Castle Greyhawk

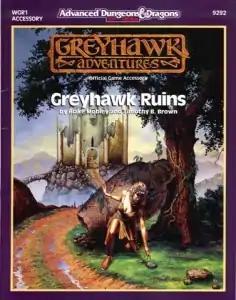
Castle Greyhawk as shown on the cover of "Greyhawk Ruins" (TSR, Inc., 1990); Cover art by Fred Fields

Castle Greyhawk is one of the central dungeon settings in the fictional "World of Greyhawk" campaign setting for the "Dungeons & Dragons" roleplaying game. The Castle was originally developed by Gary Gygax, for his own campaign and later detailed for publication. "Castle Greyhawk" is also the name of a 1988 "Dungeons & Dragons" adventure module that created a treatment of the Castle for the public to use. In 2005, Gygax announced the release of "Castle Zagyg," his new treatment of the dungeon.